FH Aachen

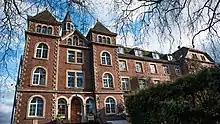
Freshman Program Main Building

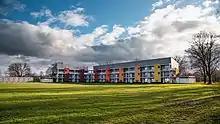
One of several student dormitories on the Freshman Campus in Geilenkirchen

The Freshman Institute (FI) is the central academic institution of FH Aachen and runs the Freshman Program (FH Aachen preparatory college = Studienkolleg) in cooperation with the Aachen Institute of Applied Sciences (AcIAS e.V.).